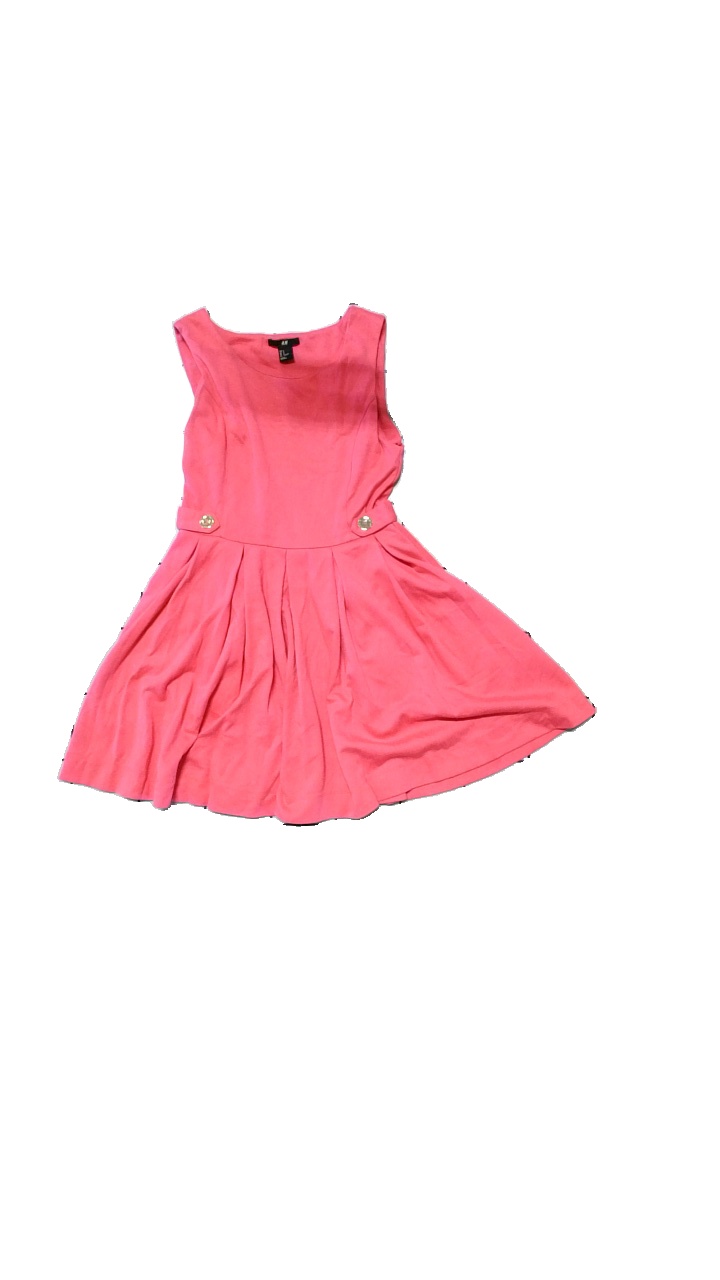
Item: Dress (Ladies)
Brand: H&m
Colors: Pink
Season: All
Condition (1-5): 3
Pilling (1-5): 2
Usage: Export
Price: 50-100